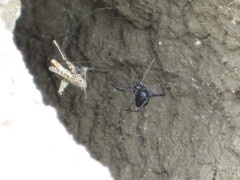
Species: Lactrodectus_hesperus